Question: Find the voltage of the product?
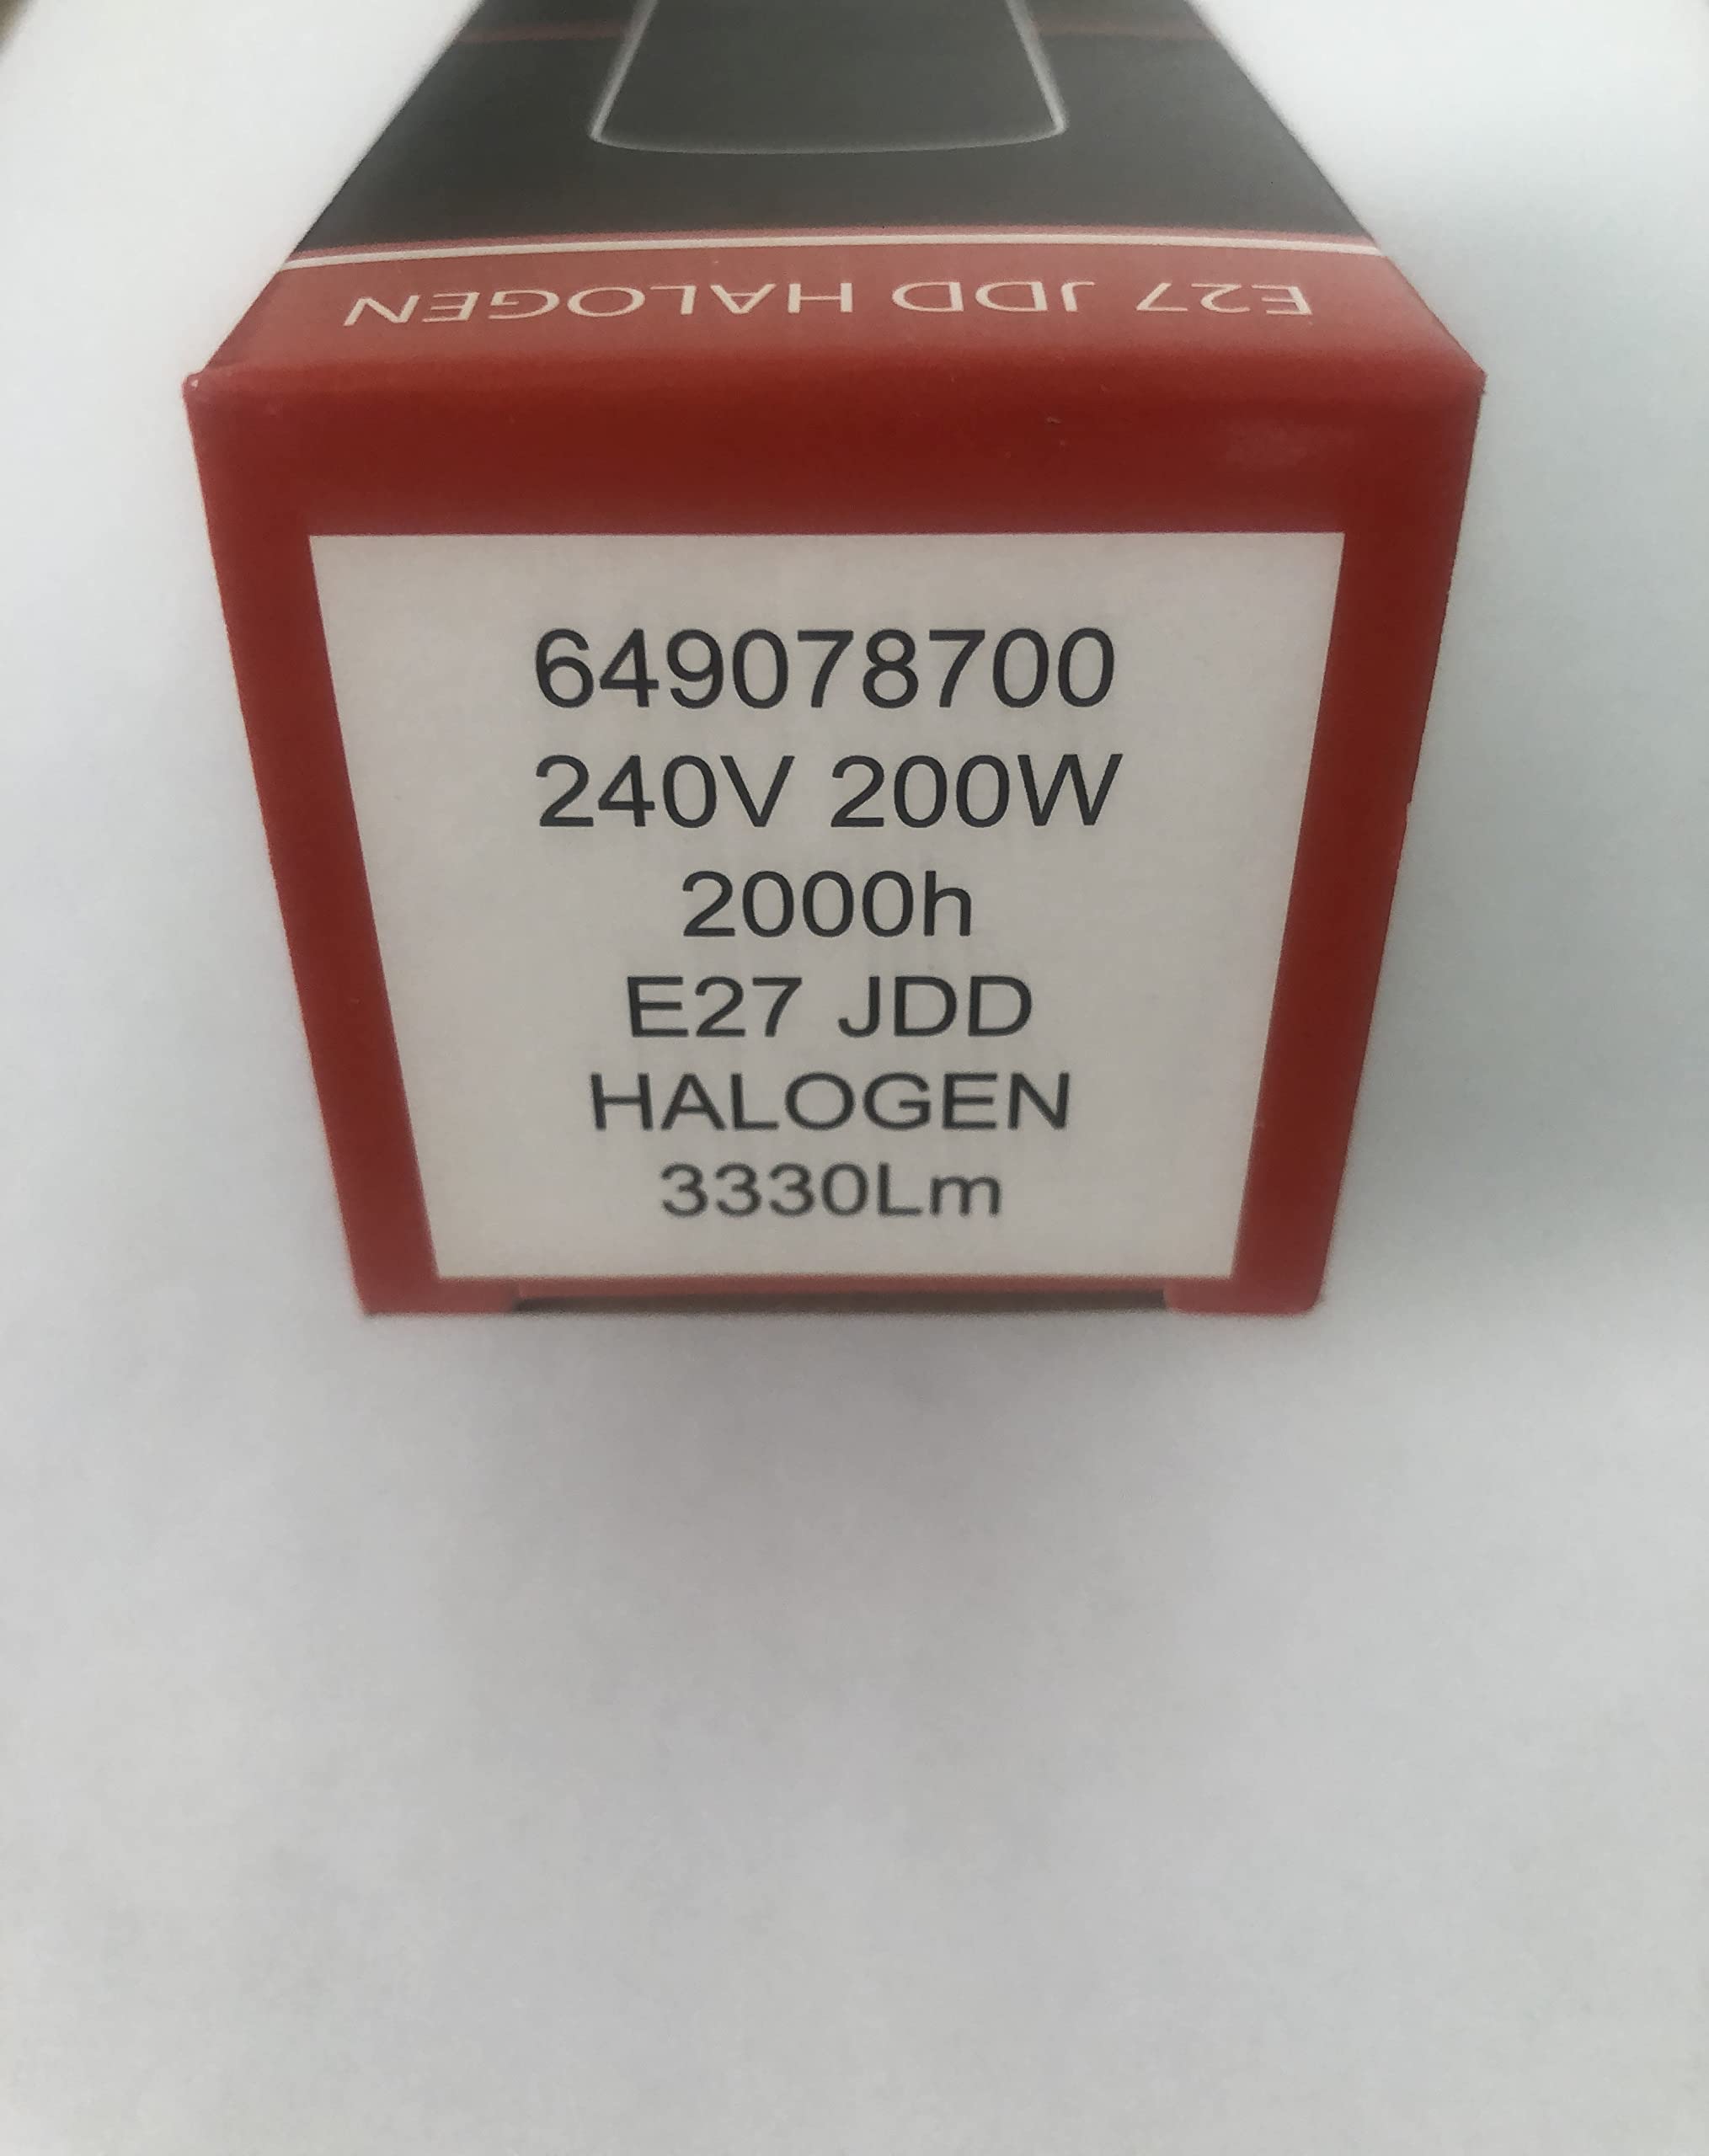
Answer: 240.0 volt